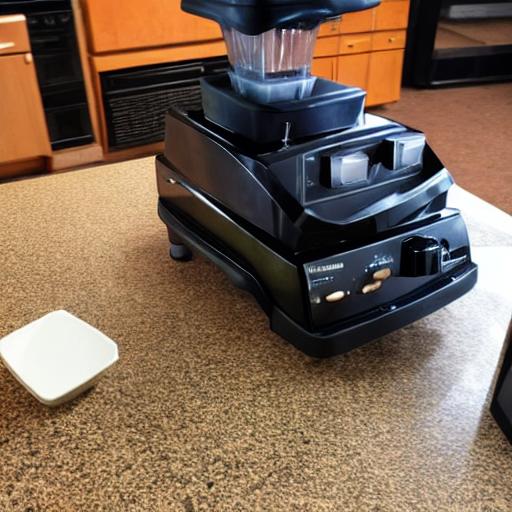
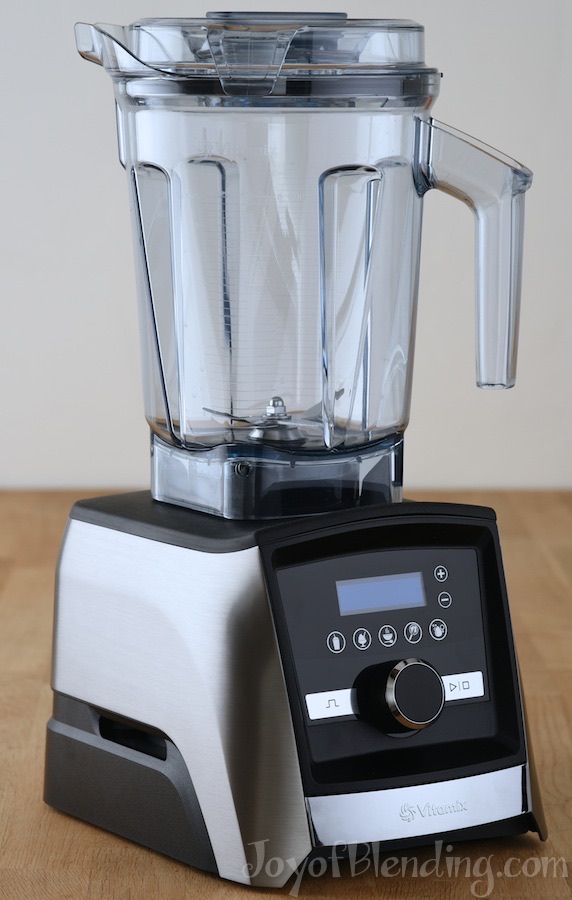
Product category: items_blender
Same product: no